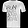
Label: T - shirt / top